House at 77 Howard Street

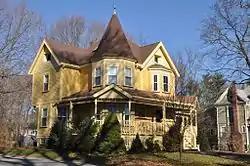

77 Howard Street in Reading, Massachusetts is an excellent example of a well preserved Queen Anne Victorian house. It was built in the 1890s, during the town's growth as a railroad suburb of Boston. It was listed on the National Register of Historic Places in 1984.